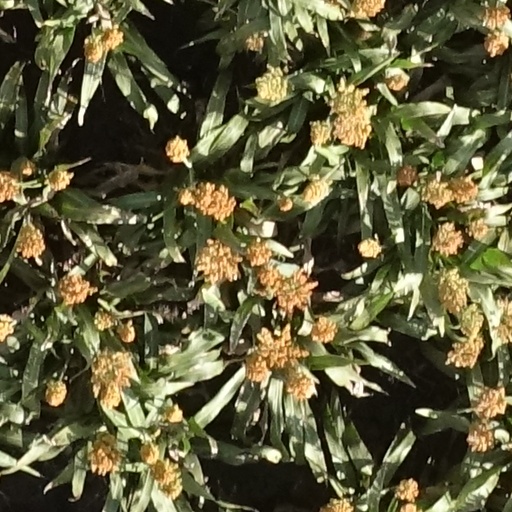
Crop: sorghum